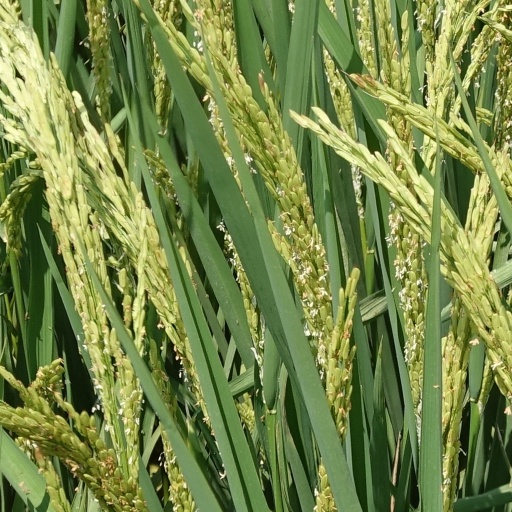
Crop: rice